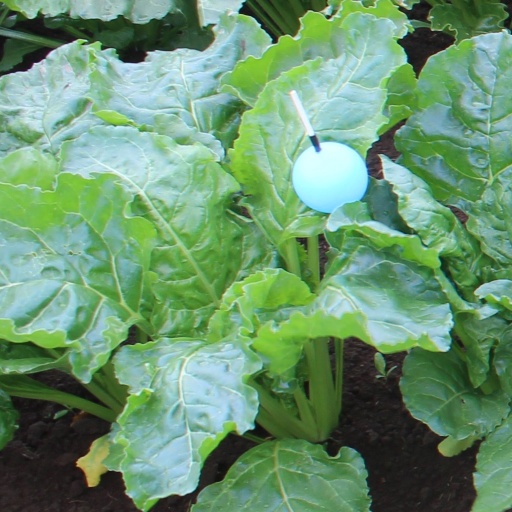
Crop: sugar beet